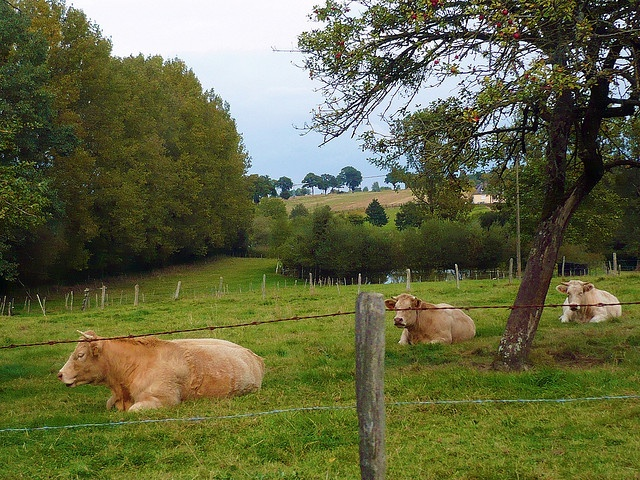
Some big brown cows laying in the grass.
Three brown cows in a field with a fence in the foreground.
Cows are laying in the grass near a fence and tree.
A lush green field covered in brown cows near a tree.
some brown and white bulls in their pen and grass